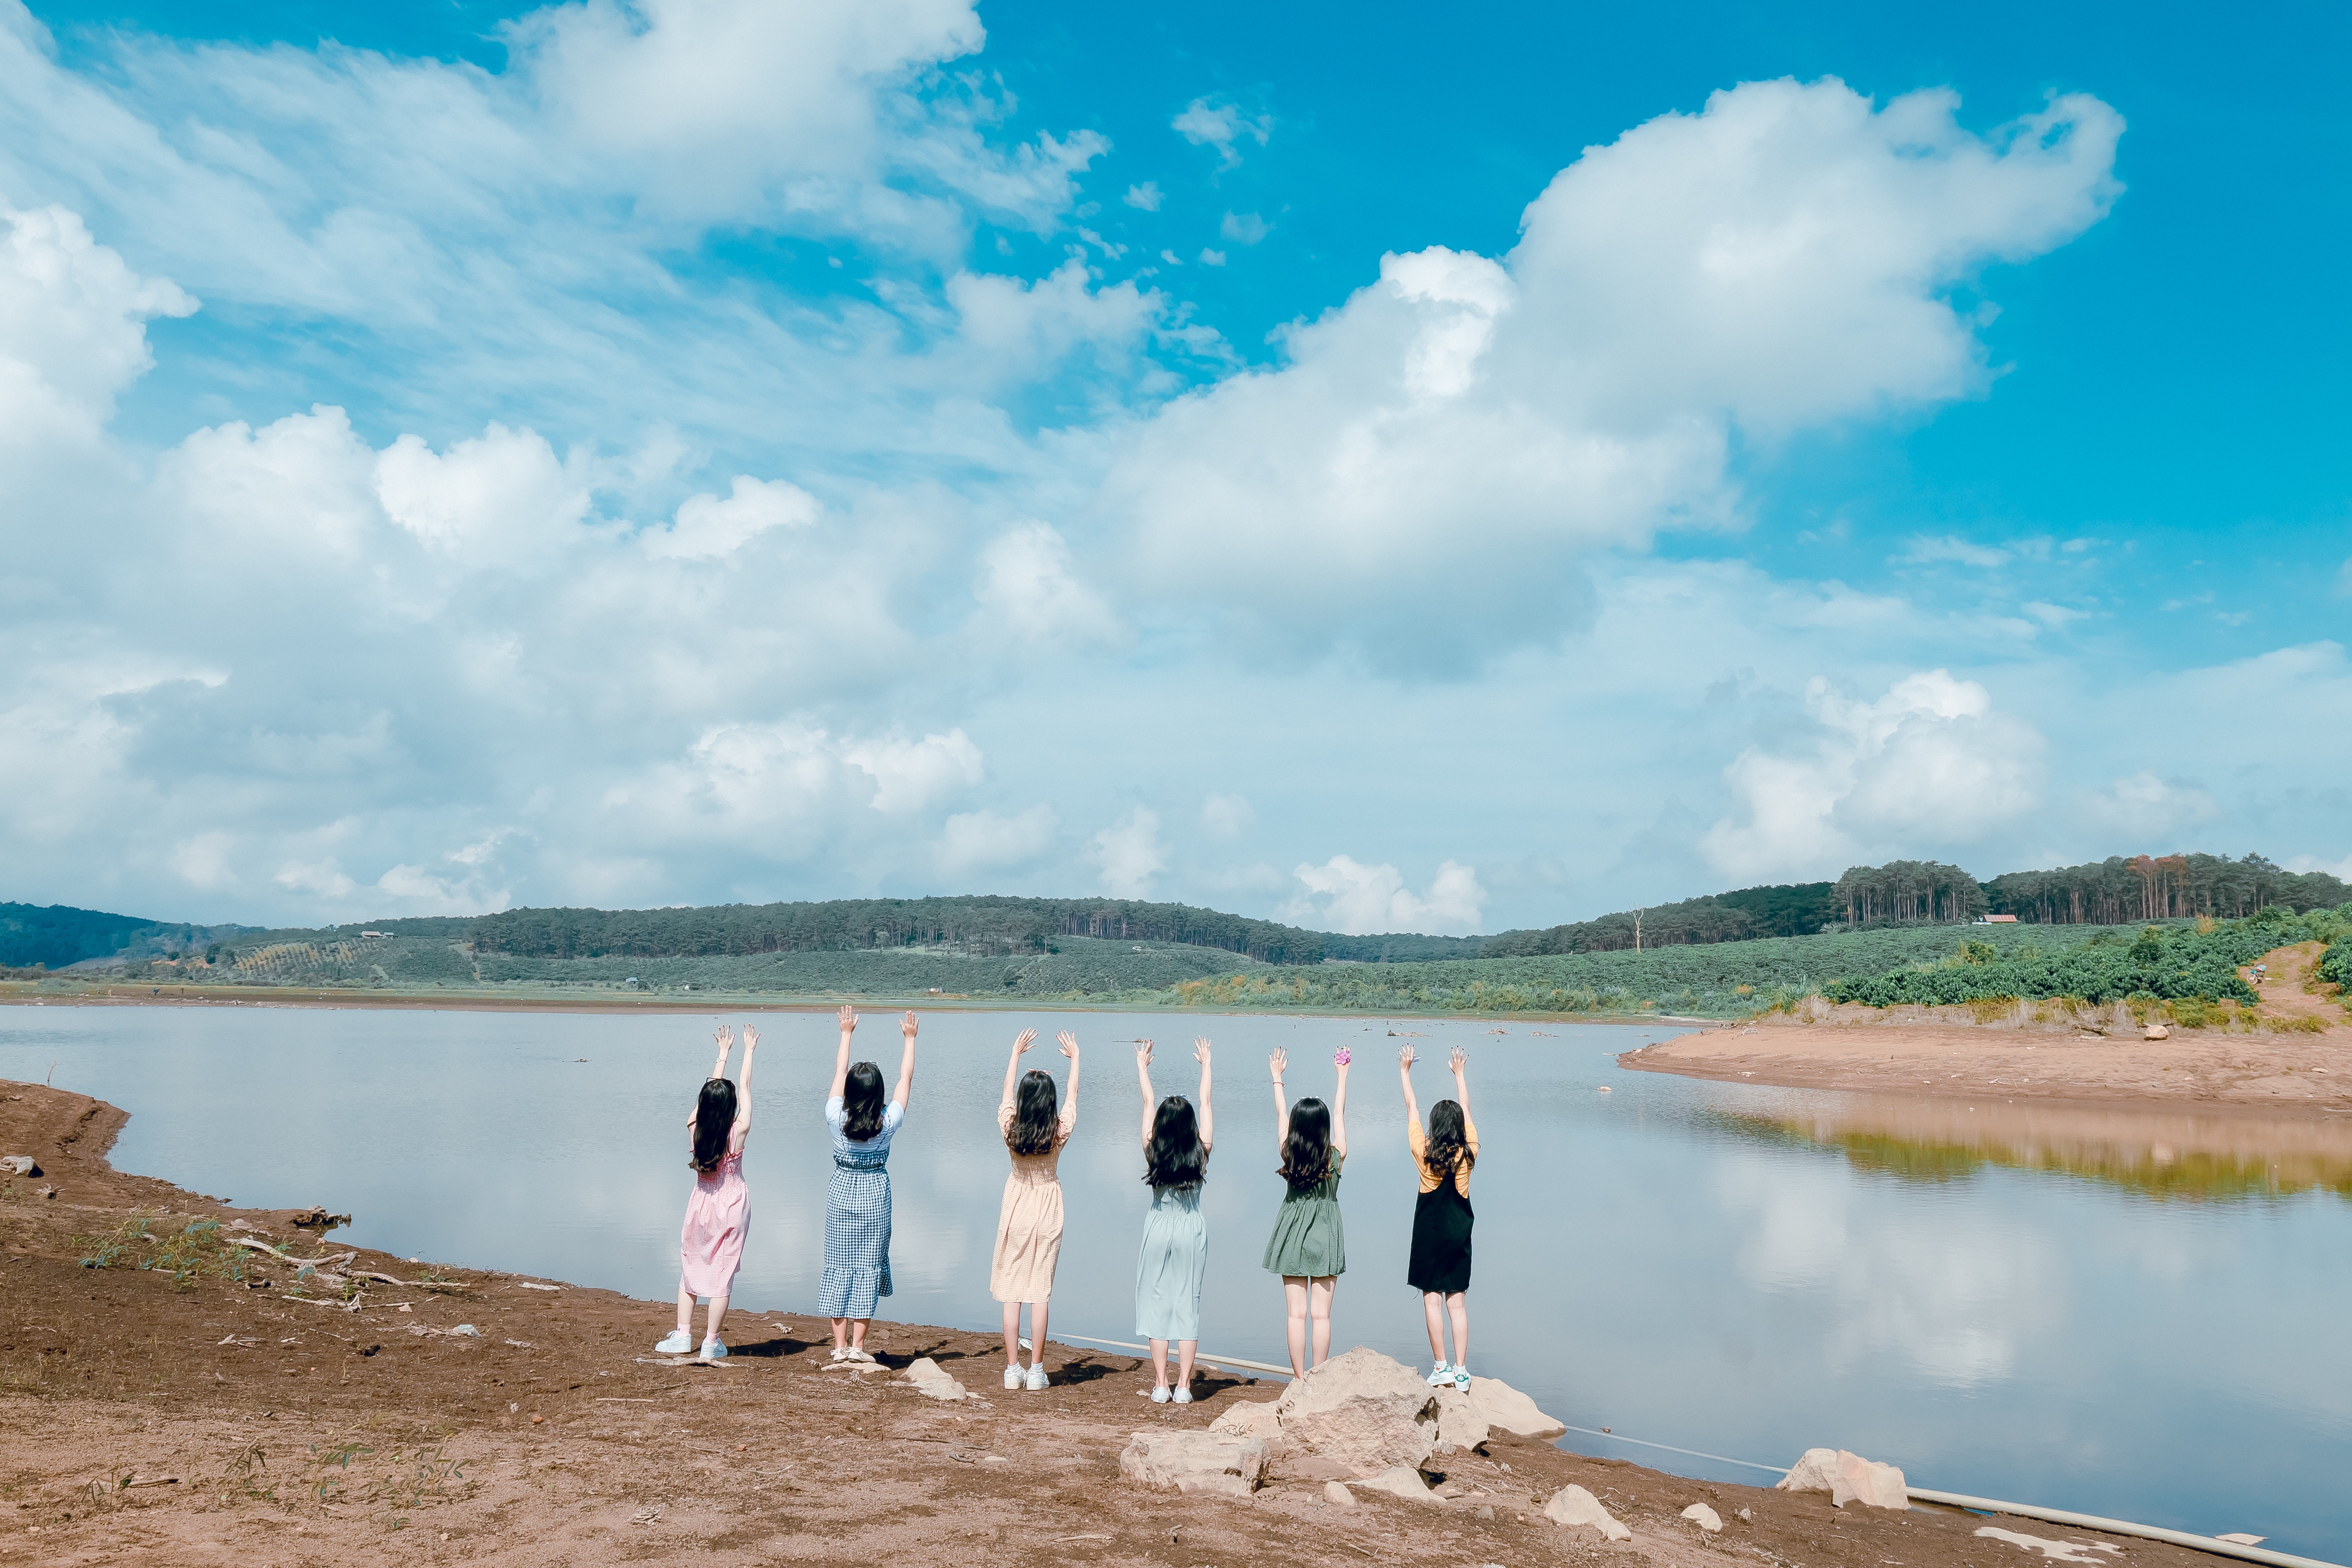
water, water resources, sky, natural landscape, reservoir, lake, reflection, cloud, summer, landscape, tourism, river, photography, leisure, sea, vacation